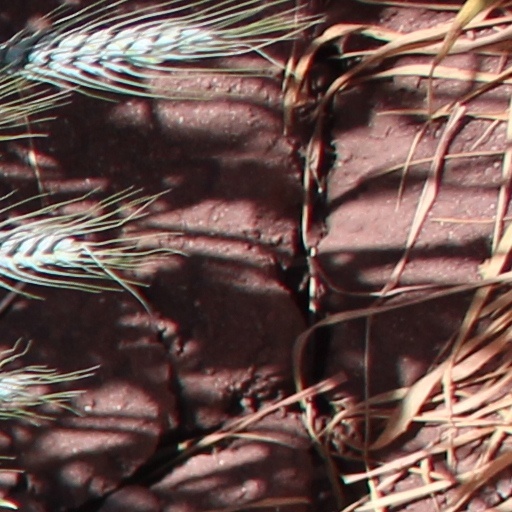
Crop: wheat